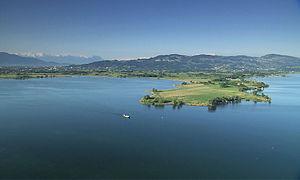
Cet article recense les zones humides d'Autriche concernées par la convention de Ramsar.